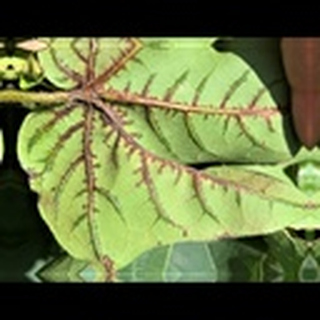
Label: cotton_bacterial_blight